The Baltimore Bullet

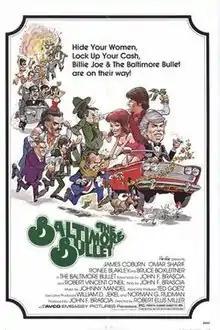
original film poster

The Baltimore Bullet is a 1980 American comedy film based on the adventures of two pool hustlers in the United States.